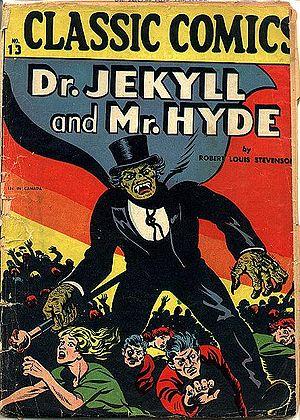
L'histoire de la science-fiction retrace les points marquants de la science-fiction, un genre littéraire et cinématographique diversifié dont la trame narrative prend place dans un univers fictif où les différents aspects tirent leurs caractères de sciences, de technologies ou d'événements variés.